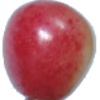
Label: Cherry Rainier 1